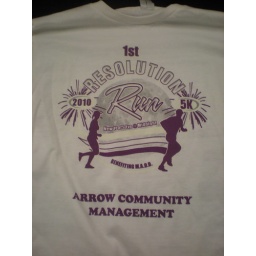
new shirt front, all green is glow in the dark